May Bukas Pa (2009 TV series)

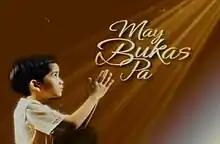
Title card

May Bukas Pa is a Philippine television drama broadcast by ABS-CBN. Directed by Jerome C. Pobocan, Jojo A. Saguin, and Erick C. Salud, it stars Zaijian Jaranilla, Albert Martinez, Dina Bonnevie, Tonton Gutierrez, Maja Salvador, Rayver Cruz, Dominic Ochoa, Desiree del Valle, Precious Lara Quigaman, Lito Pimentel, and Jaime Fabregas. It aired on the network's Primetime Bida line up and worldwide on TFC from February 2, 2009 to February 5, 2010, replacing "Precious Time" and "Eva Fonda" and was replaced by "Agua Bendita".